Clifton B. Beach

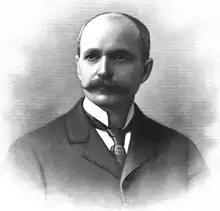

Clifton Bailey Beach (September 16, 1845 – November 15, 1902) was an American lawyer and politician who served two terms as a U.S. Representative from Ohio from 1895 to 1899.